MIDI controller

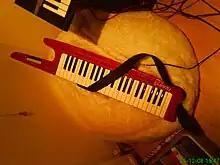
This keytar does not produce sound by itself, but sends data about which keys or buttons are pressed to another device which produces sound.

A MIDI controller is an input device and electronic musical instrument which typically converts physical interaction to Musical Instrument Digital Interface (MIDI) information. This information can be sent to a sound module, synthesizer, or sampler, or can be recorded using a digital audio workstation (DAW) for later playback. A MIDI controller may or may not have a synthesizer or speaker built in, and most rely on external equipment to convert MIDI events into an audio signal and then into audible sound.